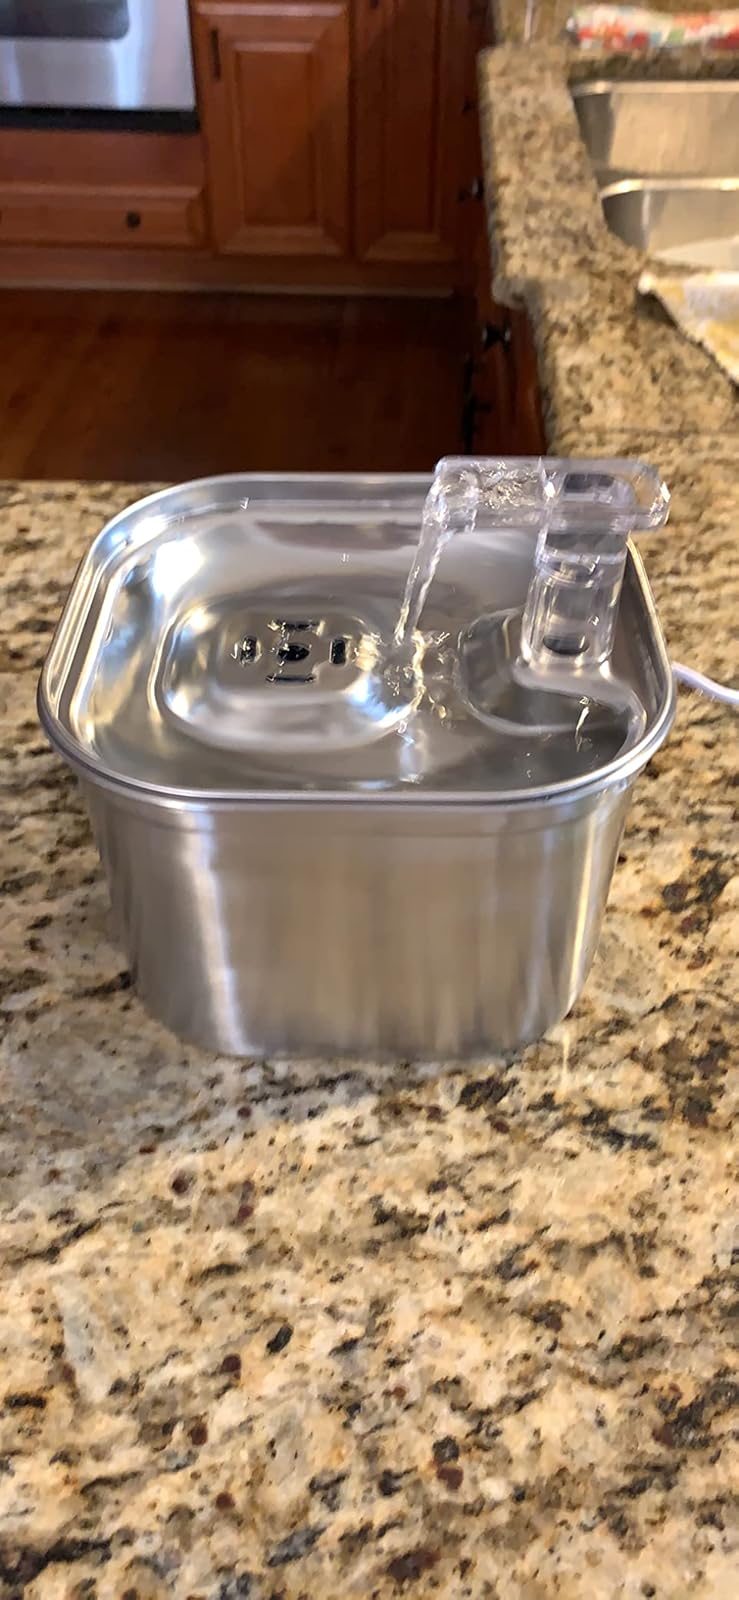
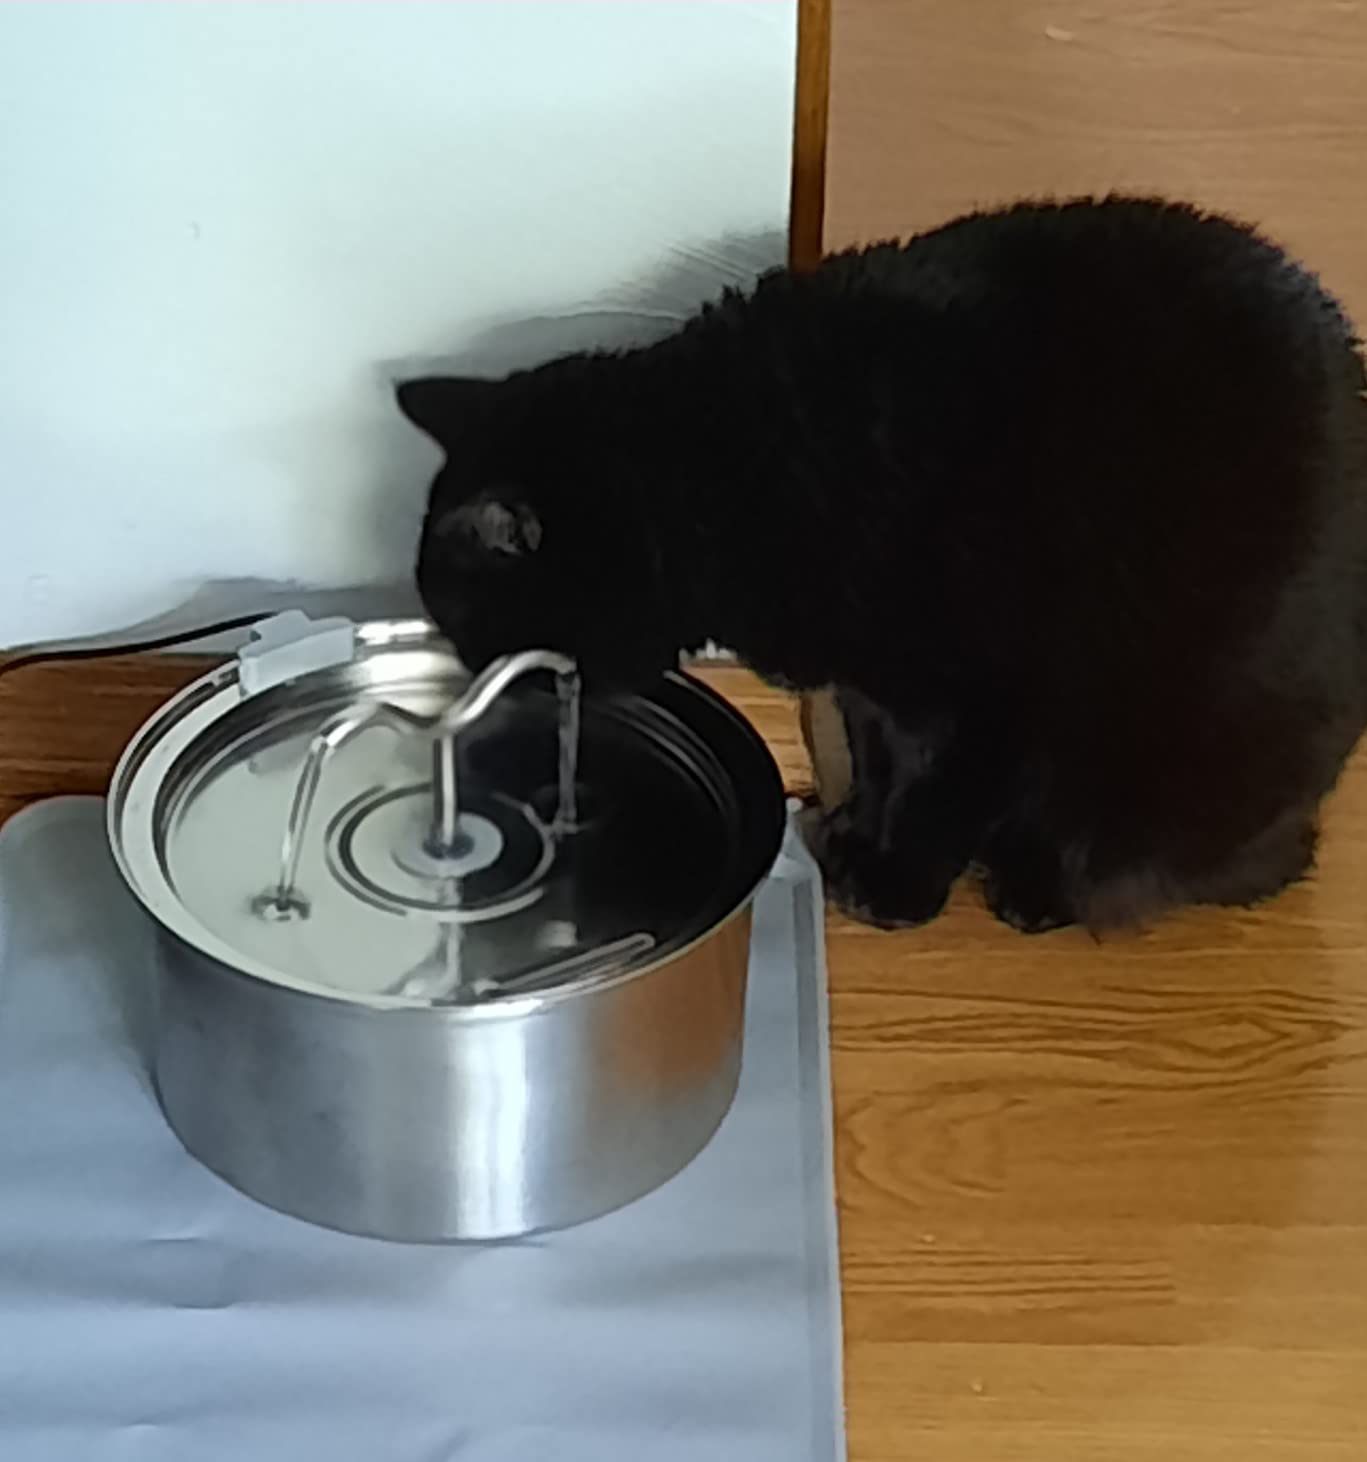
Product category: items_bowl
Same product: no